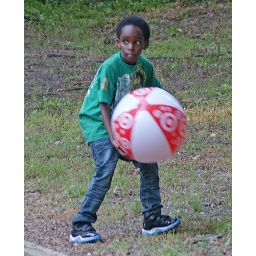
catching a giant beach ball in the park (Durham, NC 2009)